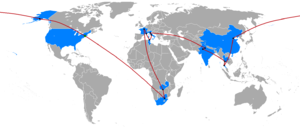
The Amazing Race, est une émission de télévision américaine dans laquelle des équipes de deux ou de quatre personnes font une course autour du monde contre d'autres équipes. L'équipe finissant première gagne un million de dollars.